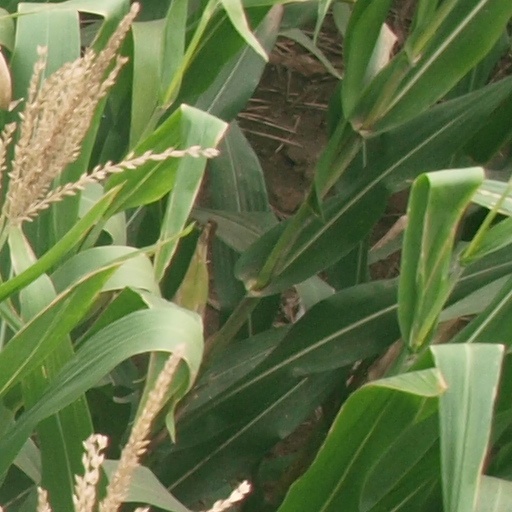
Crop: maize; corn